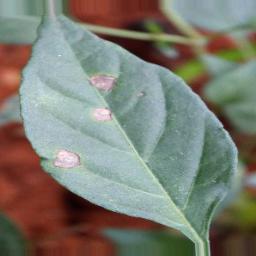
Label: cercospora